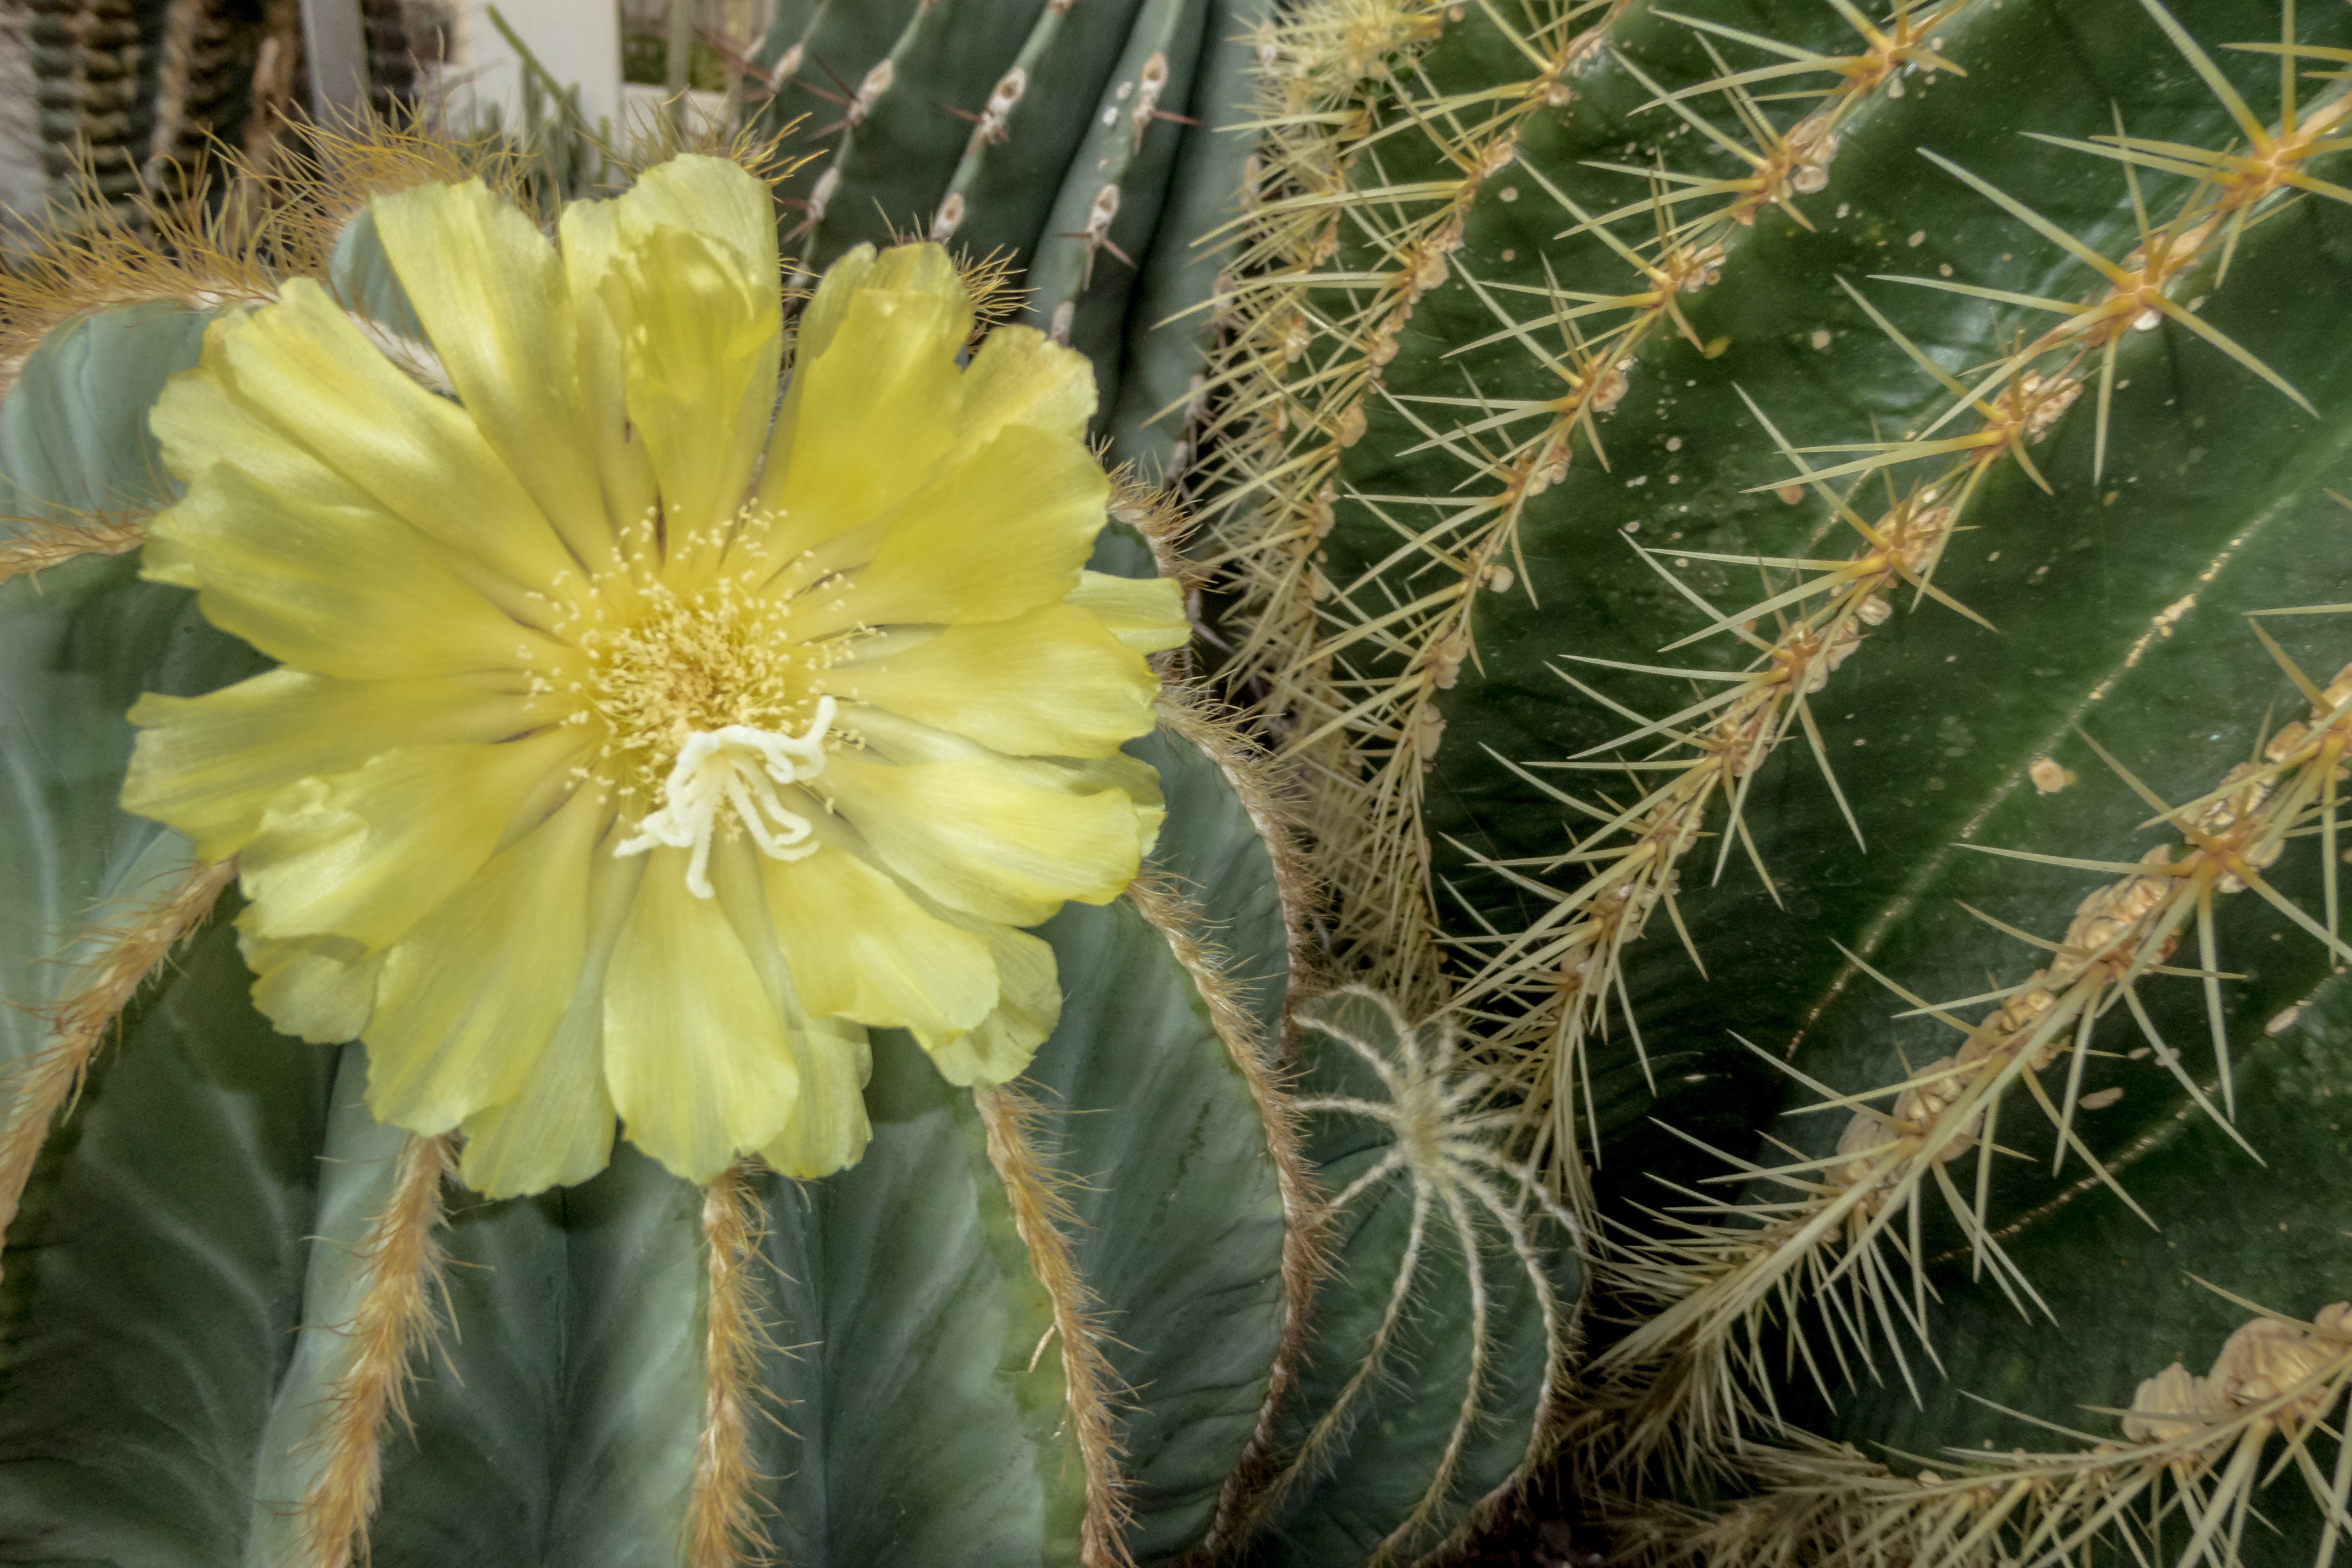
nature, cactus, plant, stem, desert, flower, wild, vegetable, botany, yellow, flora, flowers, background, thorns, thistle, skewer, caryophyllales, hawthorn, thorny, flowering plant, desert plant, plant stem, land plant, thorns spines and prickles, hedgehog cactus, san pedro cactus